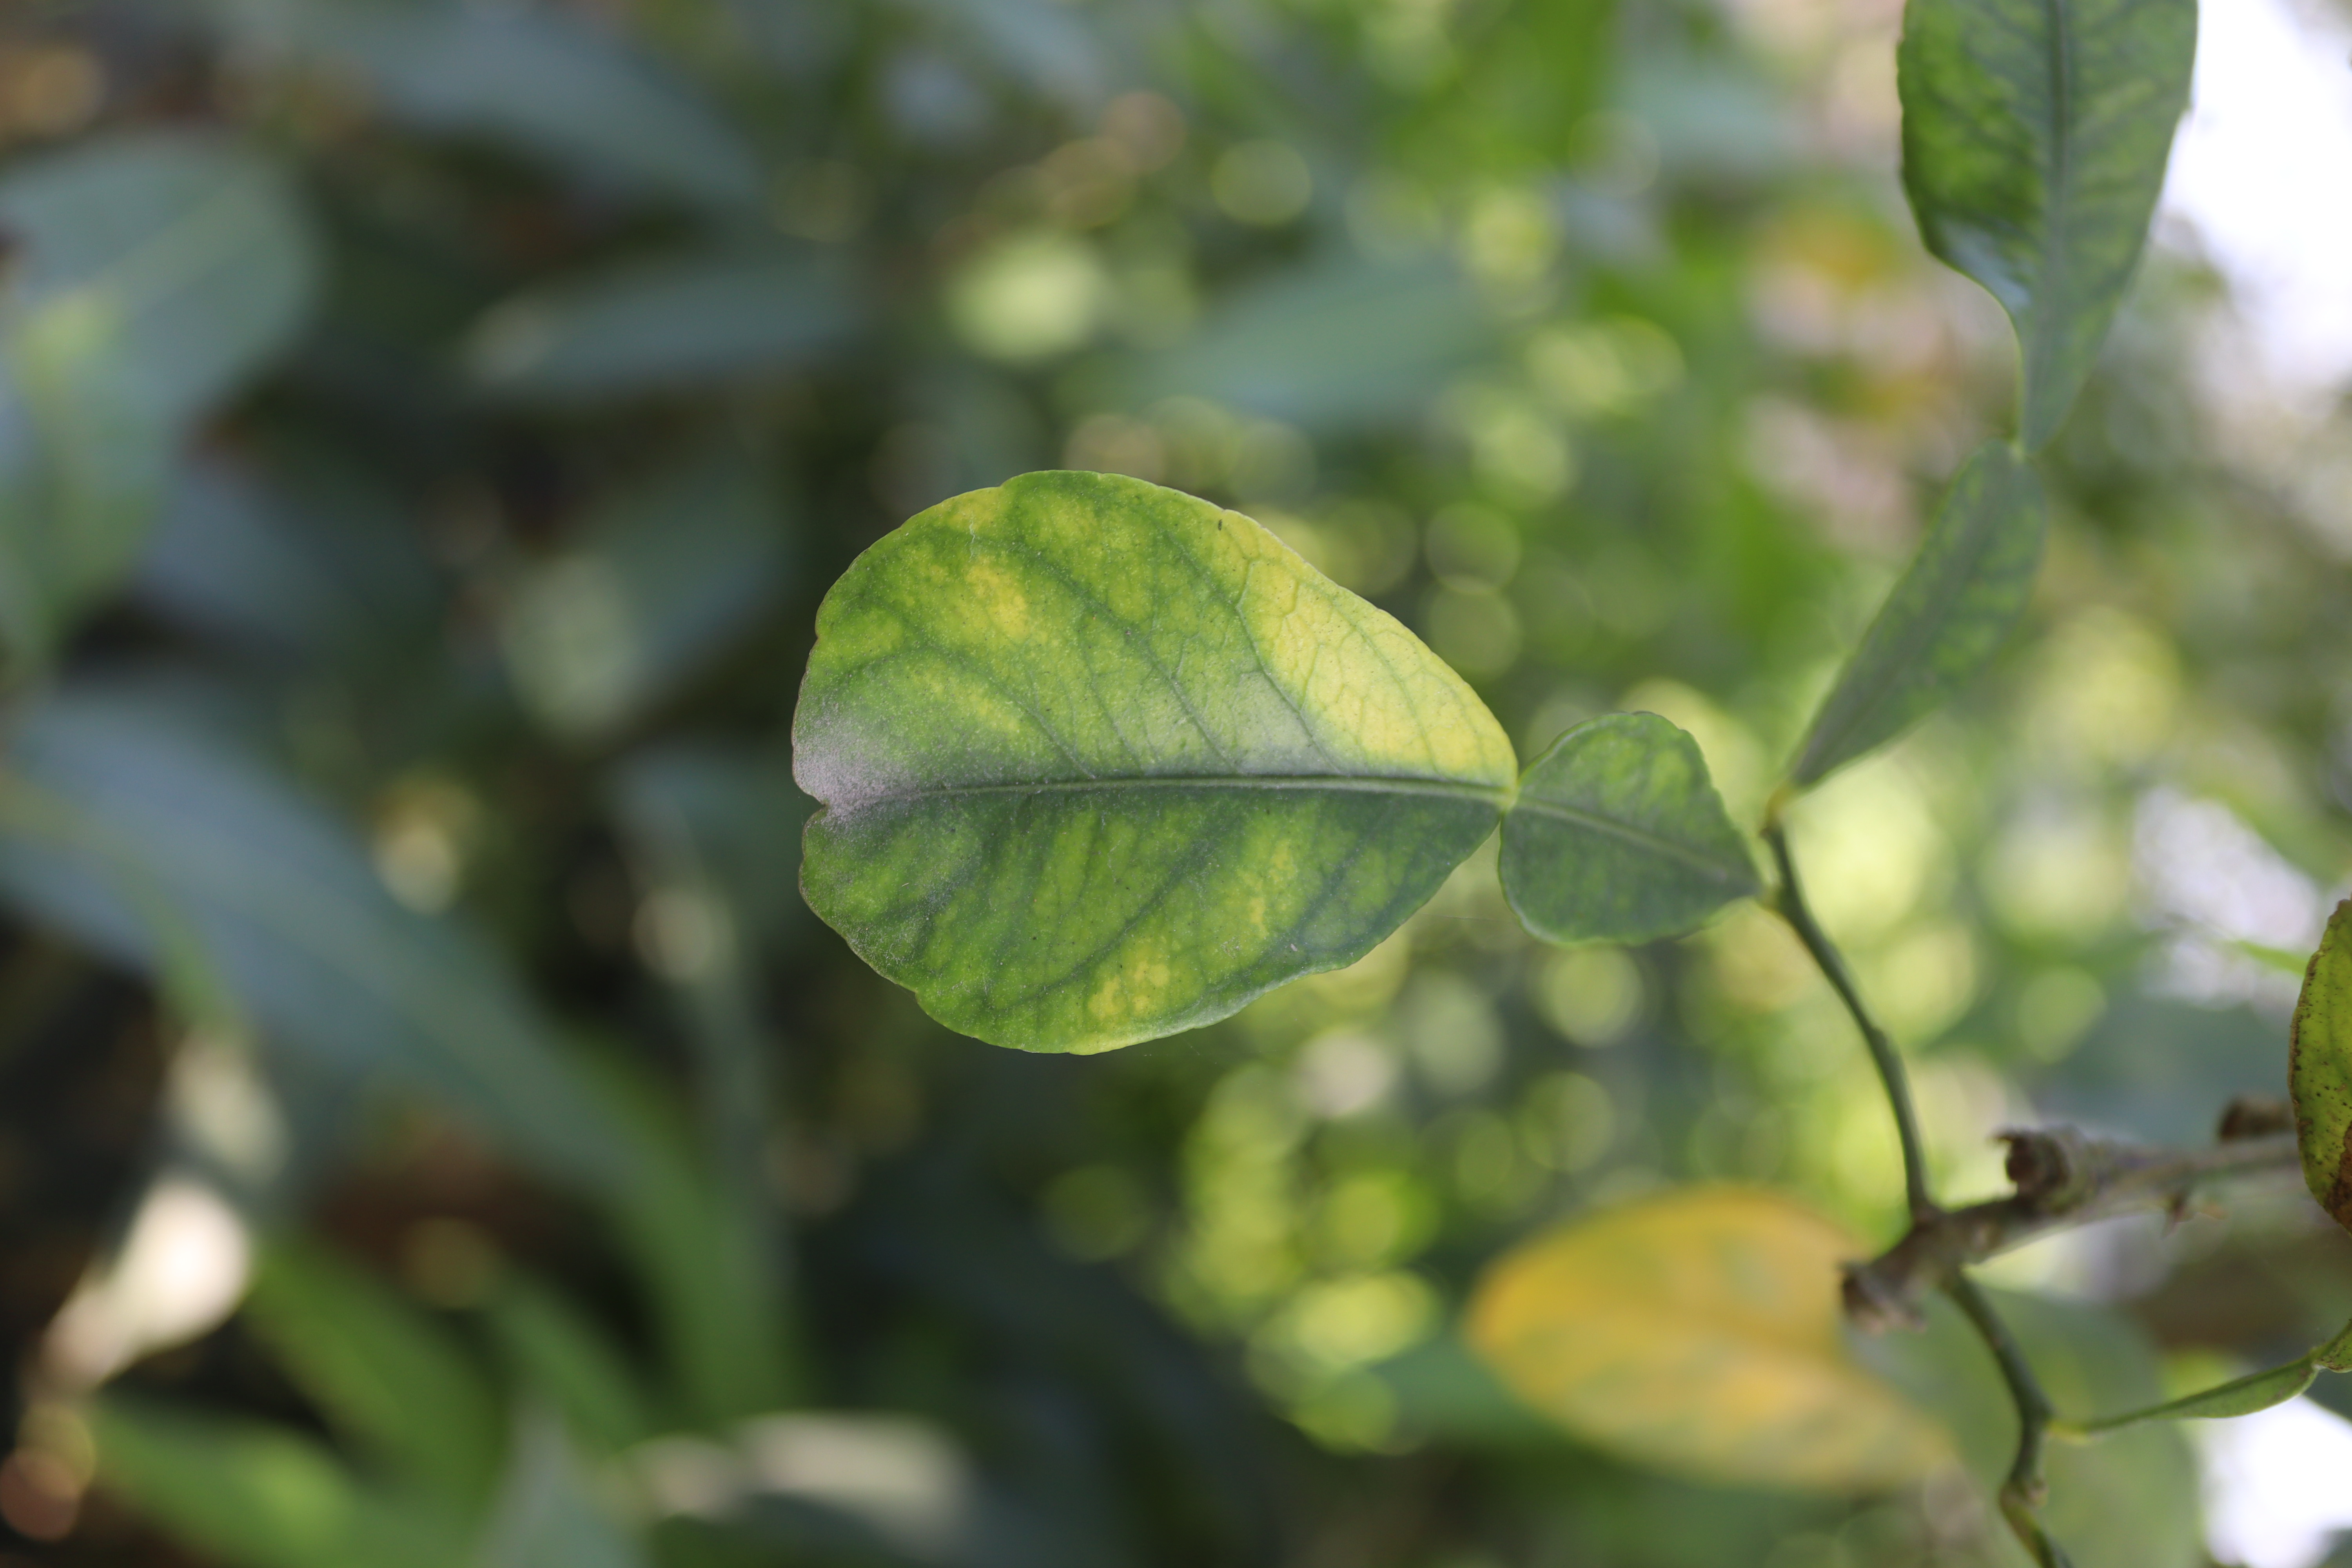
Mandarin leaf variety: Nagpuri